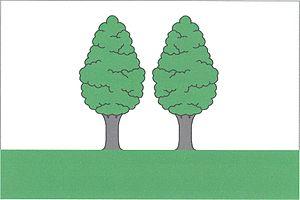
Plaňany, parfois Planeis est un bourg du district de Kolín, dans la région de Bohême-Centrale, en République tchèque. Sa population s'élevait à 1 926 habitants en 2020.